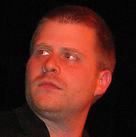
Age: 31